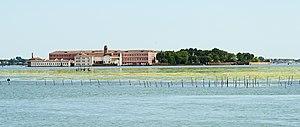
L'Île de San Clemente est située au centre de la Lagune de Venise qu'on aperçoit directement à partir de la Place Saint-Marc, de Giudecca ou encore du Lido. Elle a une superficie d'environ 0,17 km².